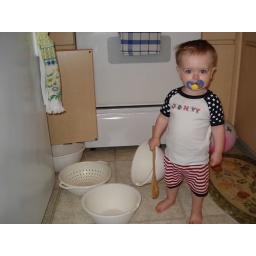
Riley loves to mix with his wooden spoon in all his kitchen bowls.